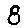
Label: 8